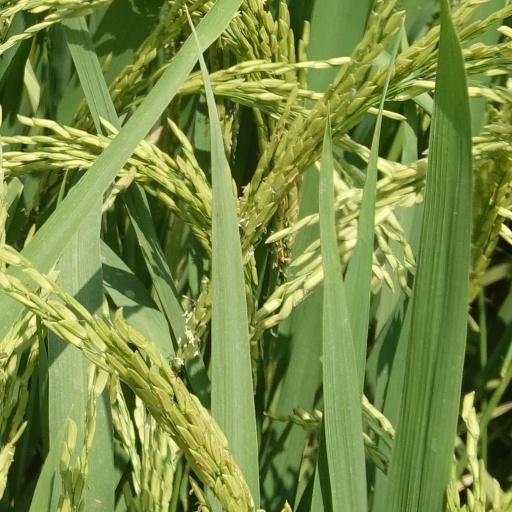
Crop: rice